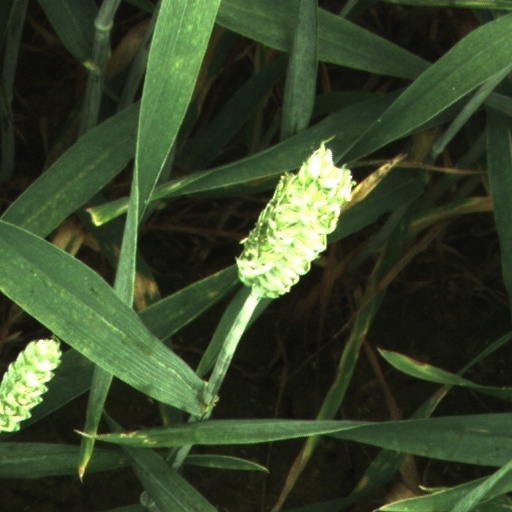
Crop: wheat